Gino Ficalbi

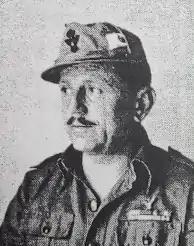

Gino Ficalbi (21 April 1891 – 1973) was an Italian general during World War II.